Superswell

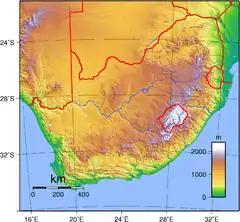
Topographic map of southern Africa

A more current superplume/superswell is in the southern and eastern region of Africa. Seismic analysis shows a large low-shear-velocity province, which coincides with a region of upwelling of semi-liquid material which is a poor conductor of seismic waves.